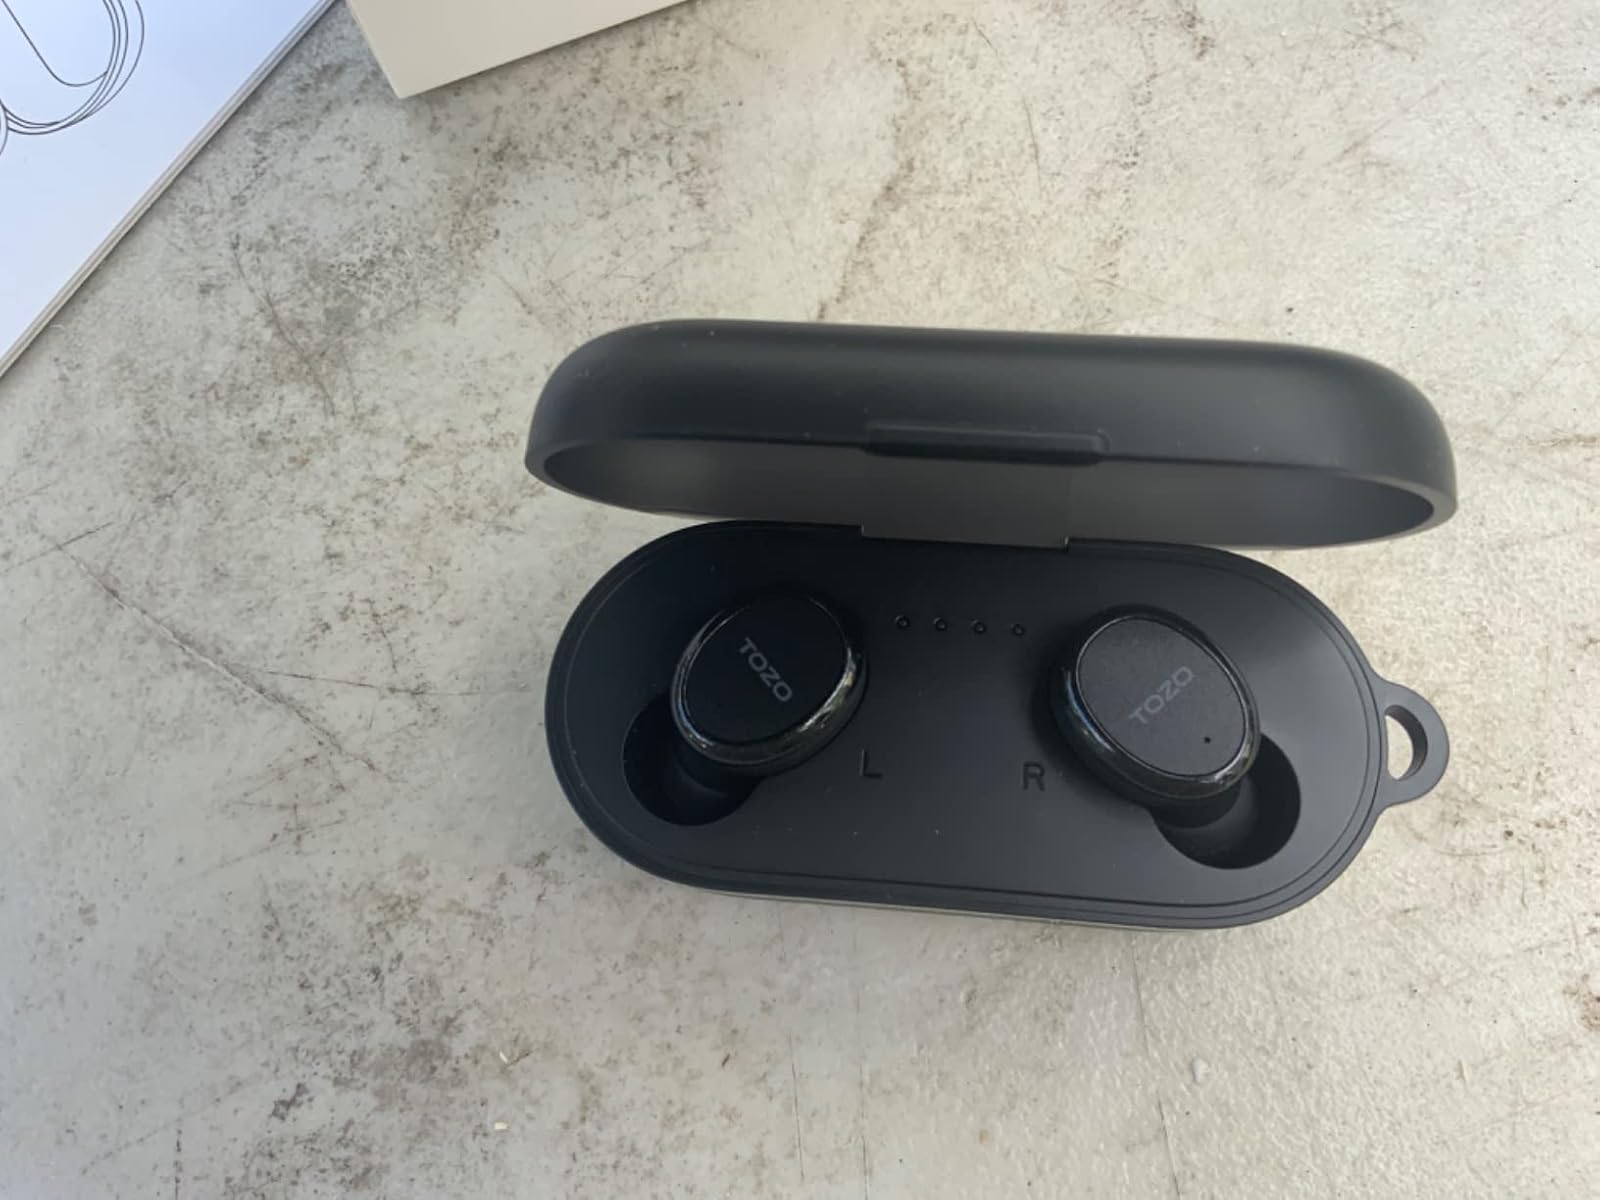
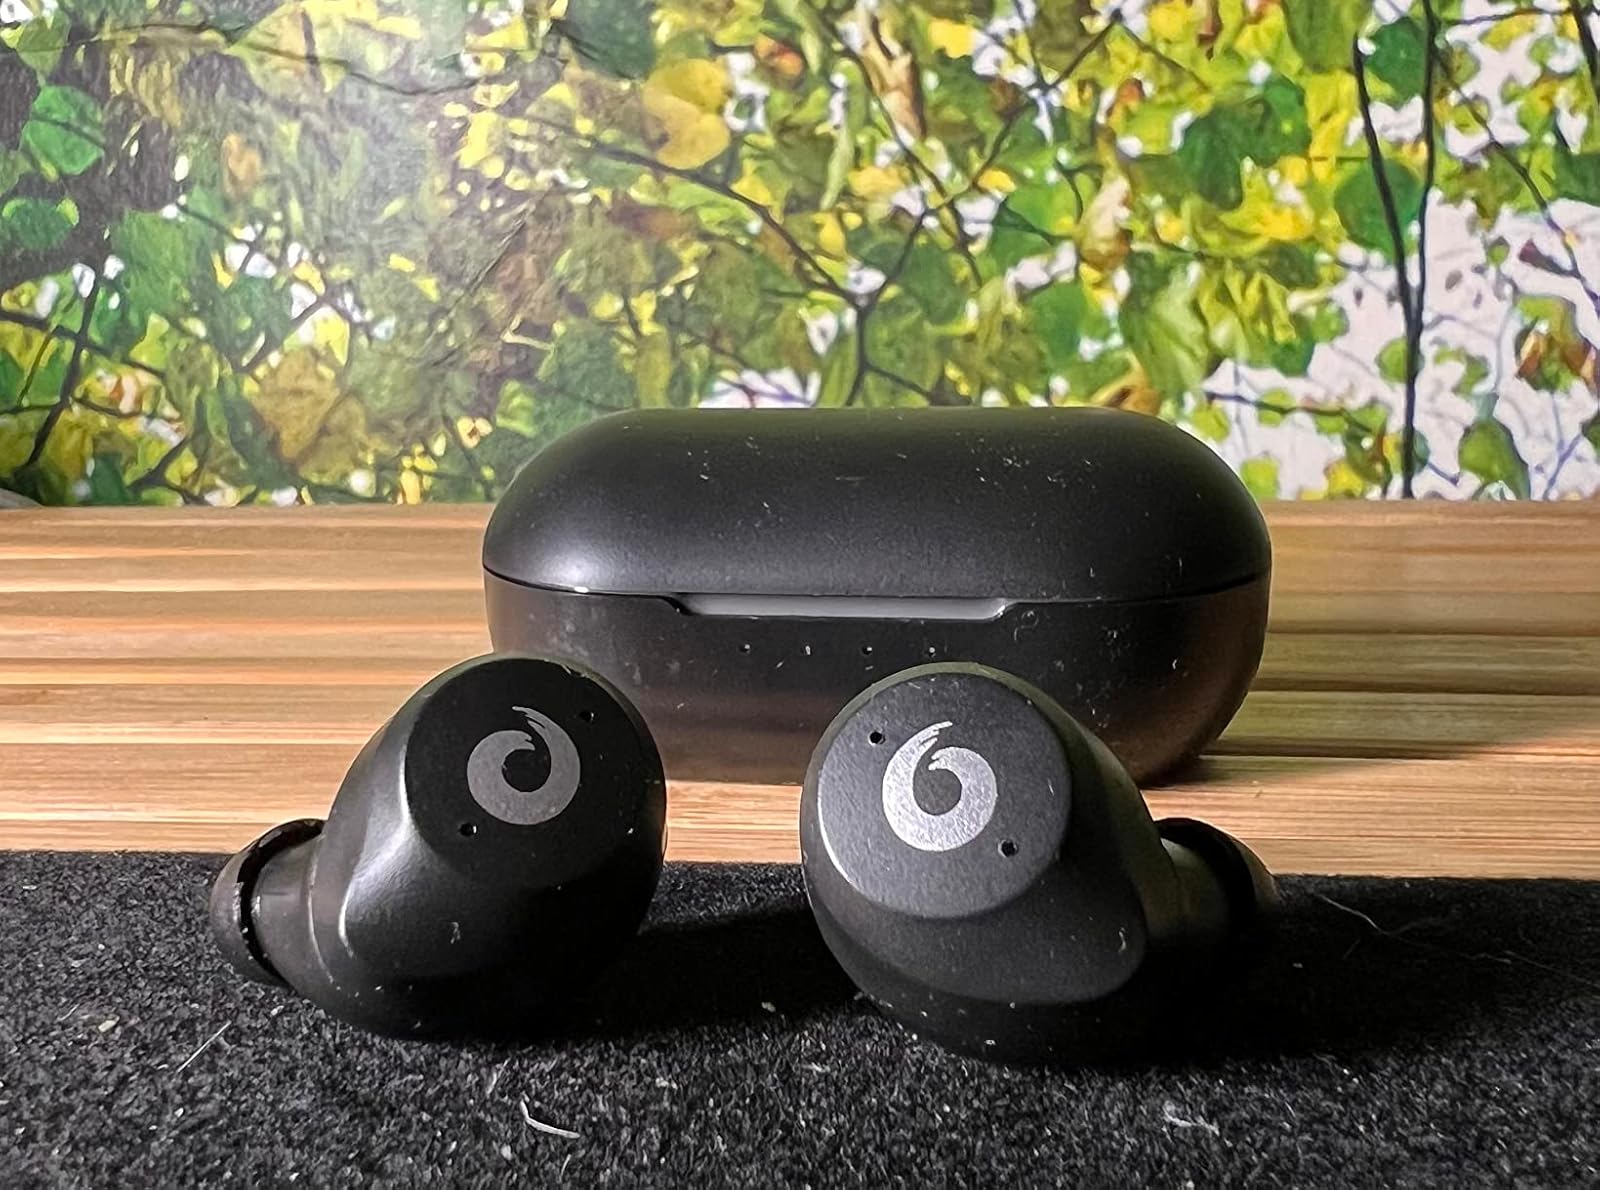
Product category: earbuds
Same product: no